Tony K. Burris

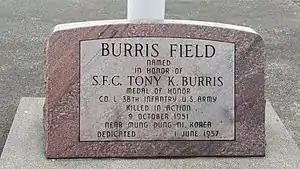
Burris Field at Fort Lewis was named in honor of Tony K. Burris.

Sfc. Burris, a member of Company L, distinguished himself by conspicuous gallantry and outstanding courage above and beyond the call of duty. On 8 October, when his company encountered intense fire from an entrenched hostile force, Sfc. Burris charged forward alone, throwing grenades into the position and destroying approximately 15 of the enemy. On the following day, spearheading a renewed assault on enemy positions on the next ridge, he was wounded by machine gun fire but continued the assault, reaching the crest of the ridge ahead of his unit and sustaining a second wound. Calling for a 57mm. recoilless rifle team, he deliberately exposed himself to draw hostile fire and reveal the enemy position. The enemy machine gun emplacement was destroyed. The company then moved forward and prepared to assault other positions on the ridge line. Sfc. Burris, refusing evacuation and submitting only to emergency treatment, joined the unit in its renewed attack but fire from hostile emplacement halted the advance. Sfc. Burris rose to his feet, charged forward and destroyed the first emplacement with its heavy machine gun and crew of 6 men. Moving out to the next emplacement, and throwing his last grenade which destroyed this position, he fell mortally wounded by enemy fire. Inspired by his consummate gallantry, his comrades renewed a spirited assault which overran enemy positions and secured Hill 605, a strategic position in the battle for "Heartbreak Ridge", Sfc. Burris' indomitable fighting spirit, outstanding heroism, and gallant self-sacrifice reflect the highest glory upon himself, the infantry and the U.S. Army.